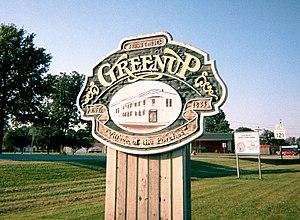
Panneau d'accueil de Greenup (Illinois)"
Greenup est un village du comté de Cumberland dans l'Illinois, aux États-Unis. Il est situé le long de la rivière Embarras. Le village est incorporé le 20 juillet 1875.